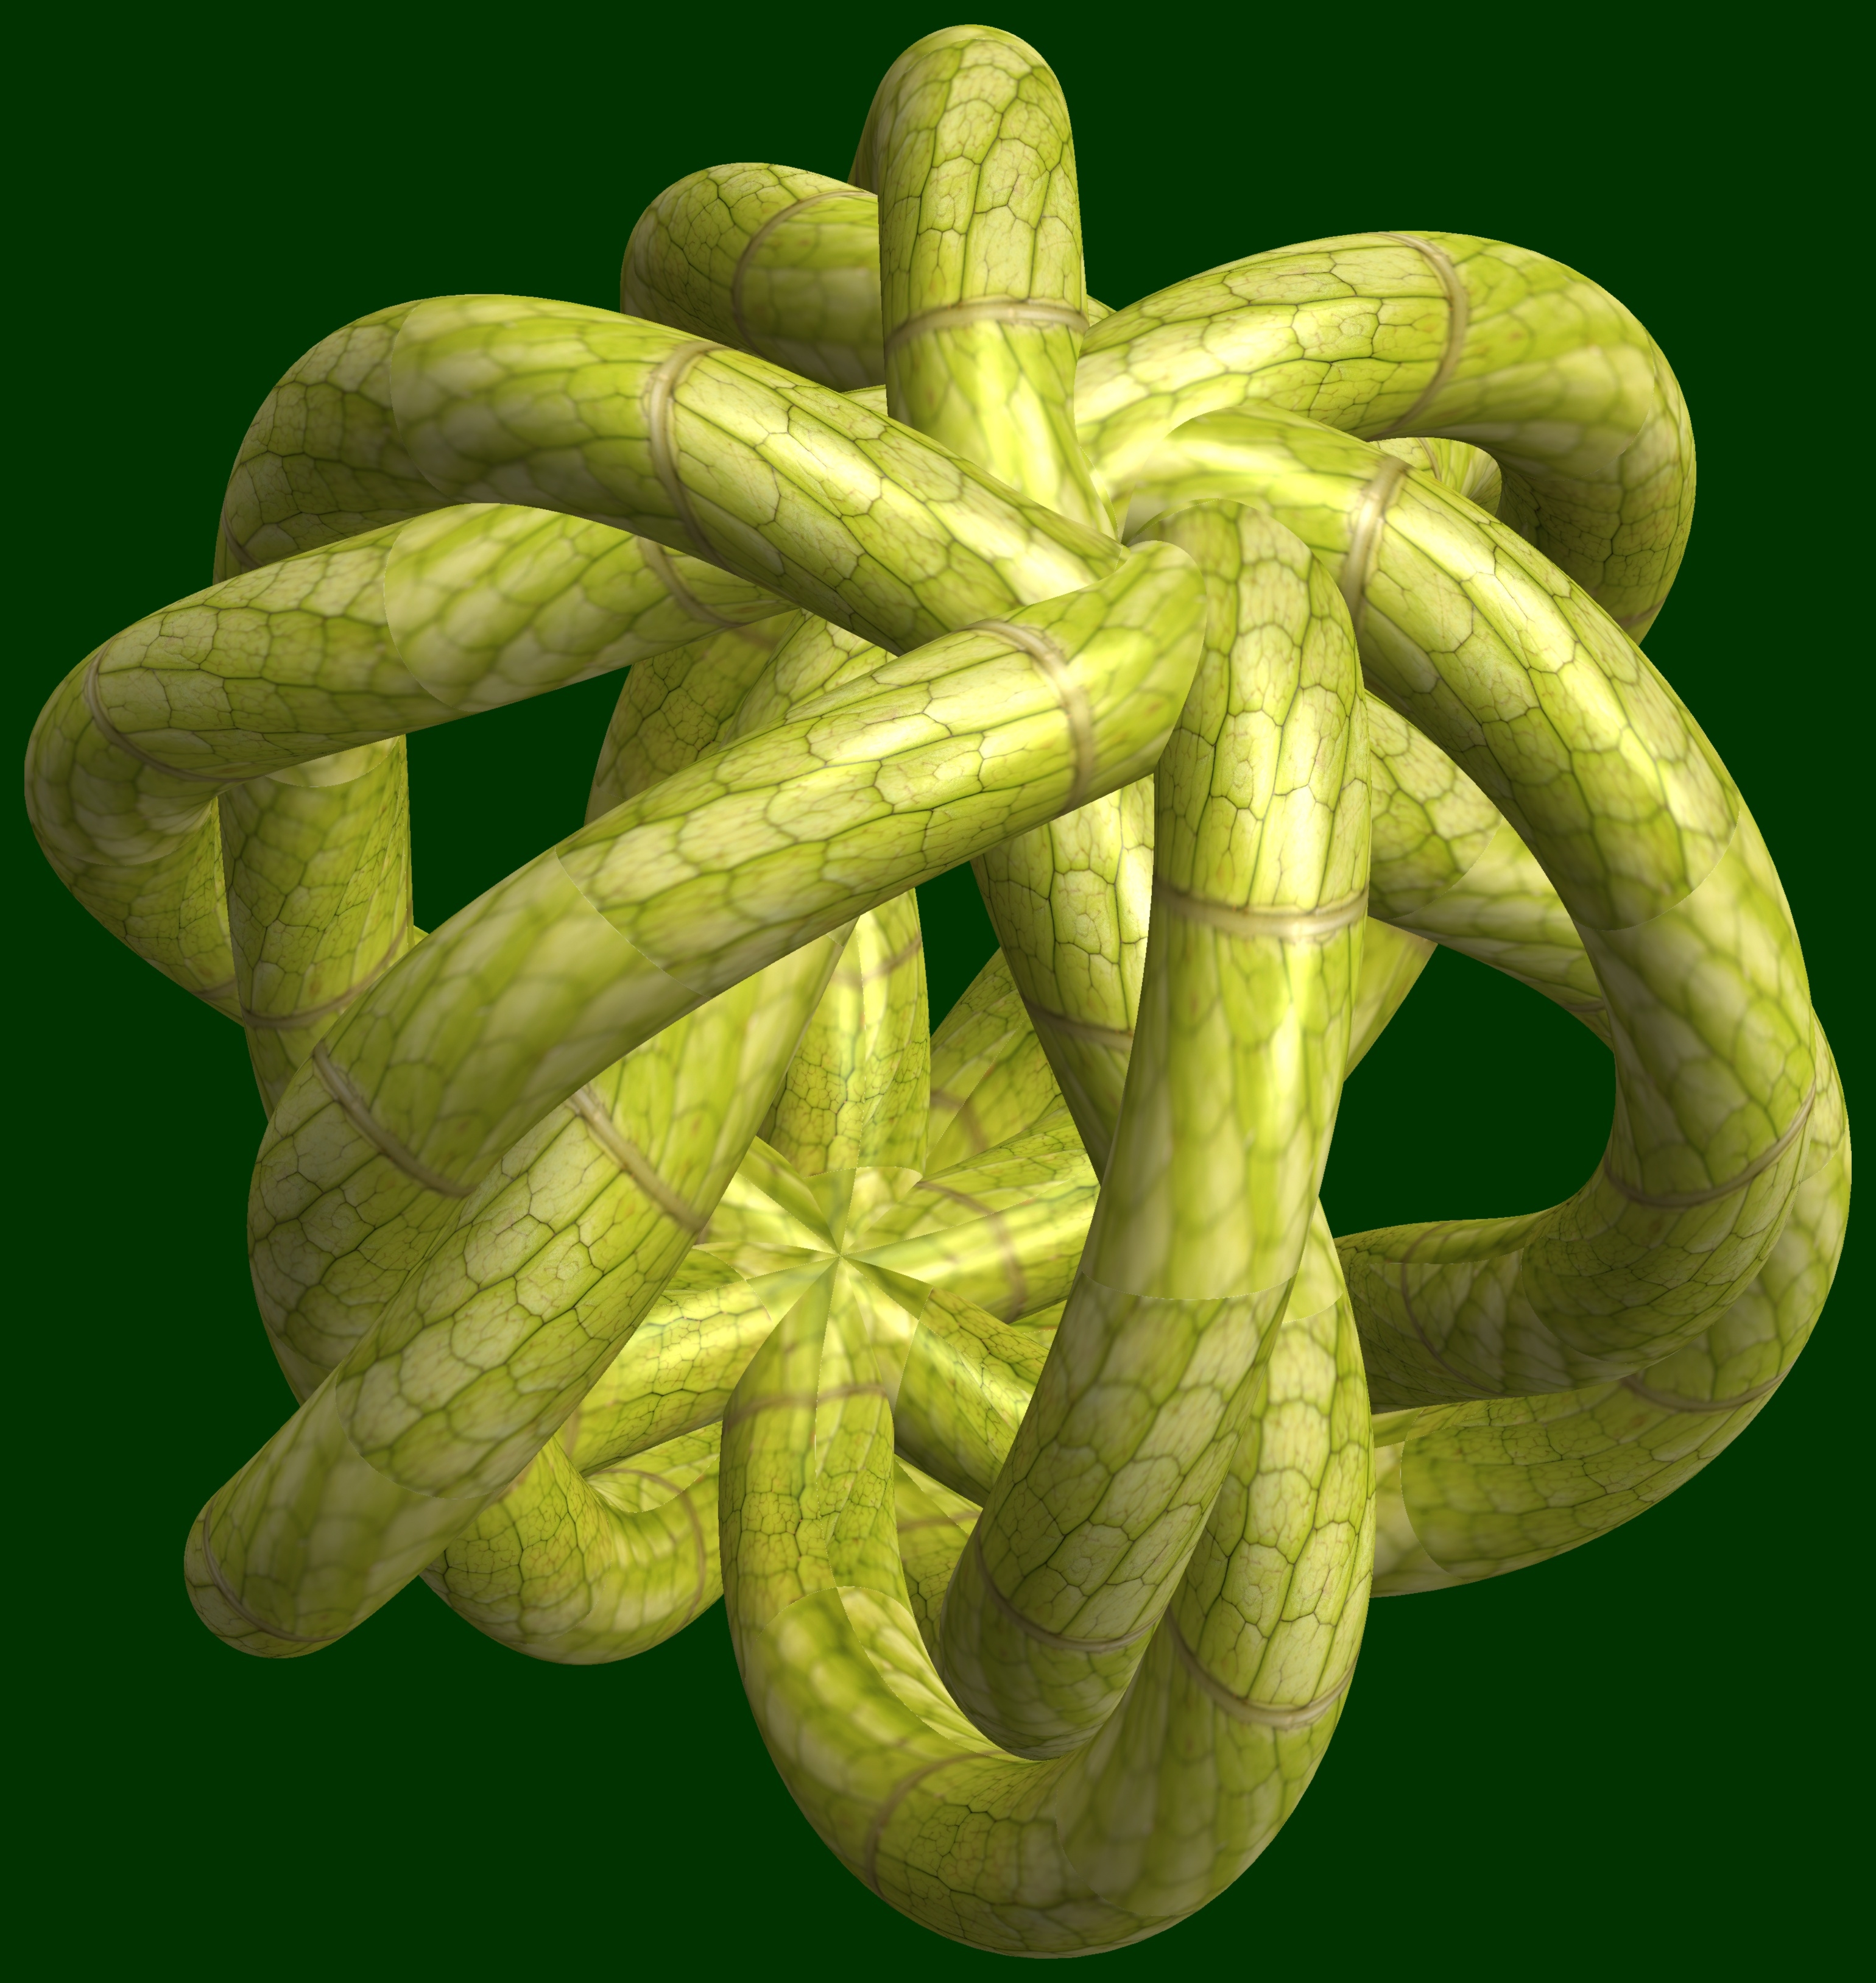
abstract, structure, plant, fruit, texture, flower, pattern, food, produce, vegetable, geometry, banana, gourd, sculpture, design, symmetry, 3d, graphic, shape, knot, citron, torus, mathematica, cg, parametricplot3d, code, program, algorithm, mapping, geometricsculpture, cucurbita, flowering plant, land plant, cucumber gourd and melon family, banana family, momordica charantia, cooking plantain